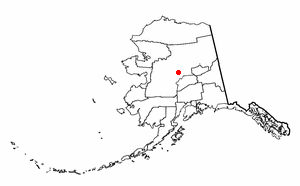
Tanana est une localité d'Alaska aux États-Unis, dans la région de recensement de Yukon-Koyukuk. Au recensement de 2010, sa population était de 246 habitants.